List of New York City metropolitan area sports teams

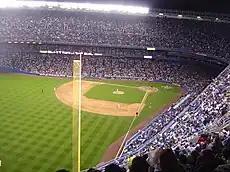
View of a night-time baseball game at Yankee Stadium between the New York Yankees and the Minnesota Twins

This is a list of professional and semi-professional sports teams based in the New York metropolitan area, including from New York City, Long Island, Lower Hudson Valley, Northern and Central New Jersey, and parts of Western Connecticut. The collective area has a population of over twenty million people, making it the largest in the United States and among the top ten in the world. It also has the greatest concentration of professional sports teams of any region in the country with teams in all of the major sports and leagues in baseball, basketball, football, hockey, lacrosse, and soccer.